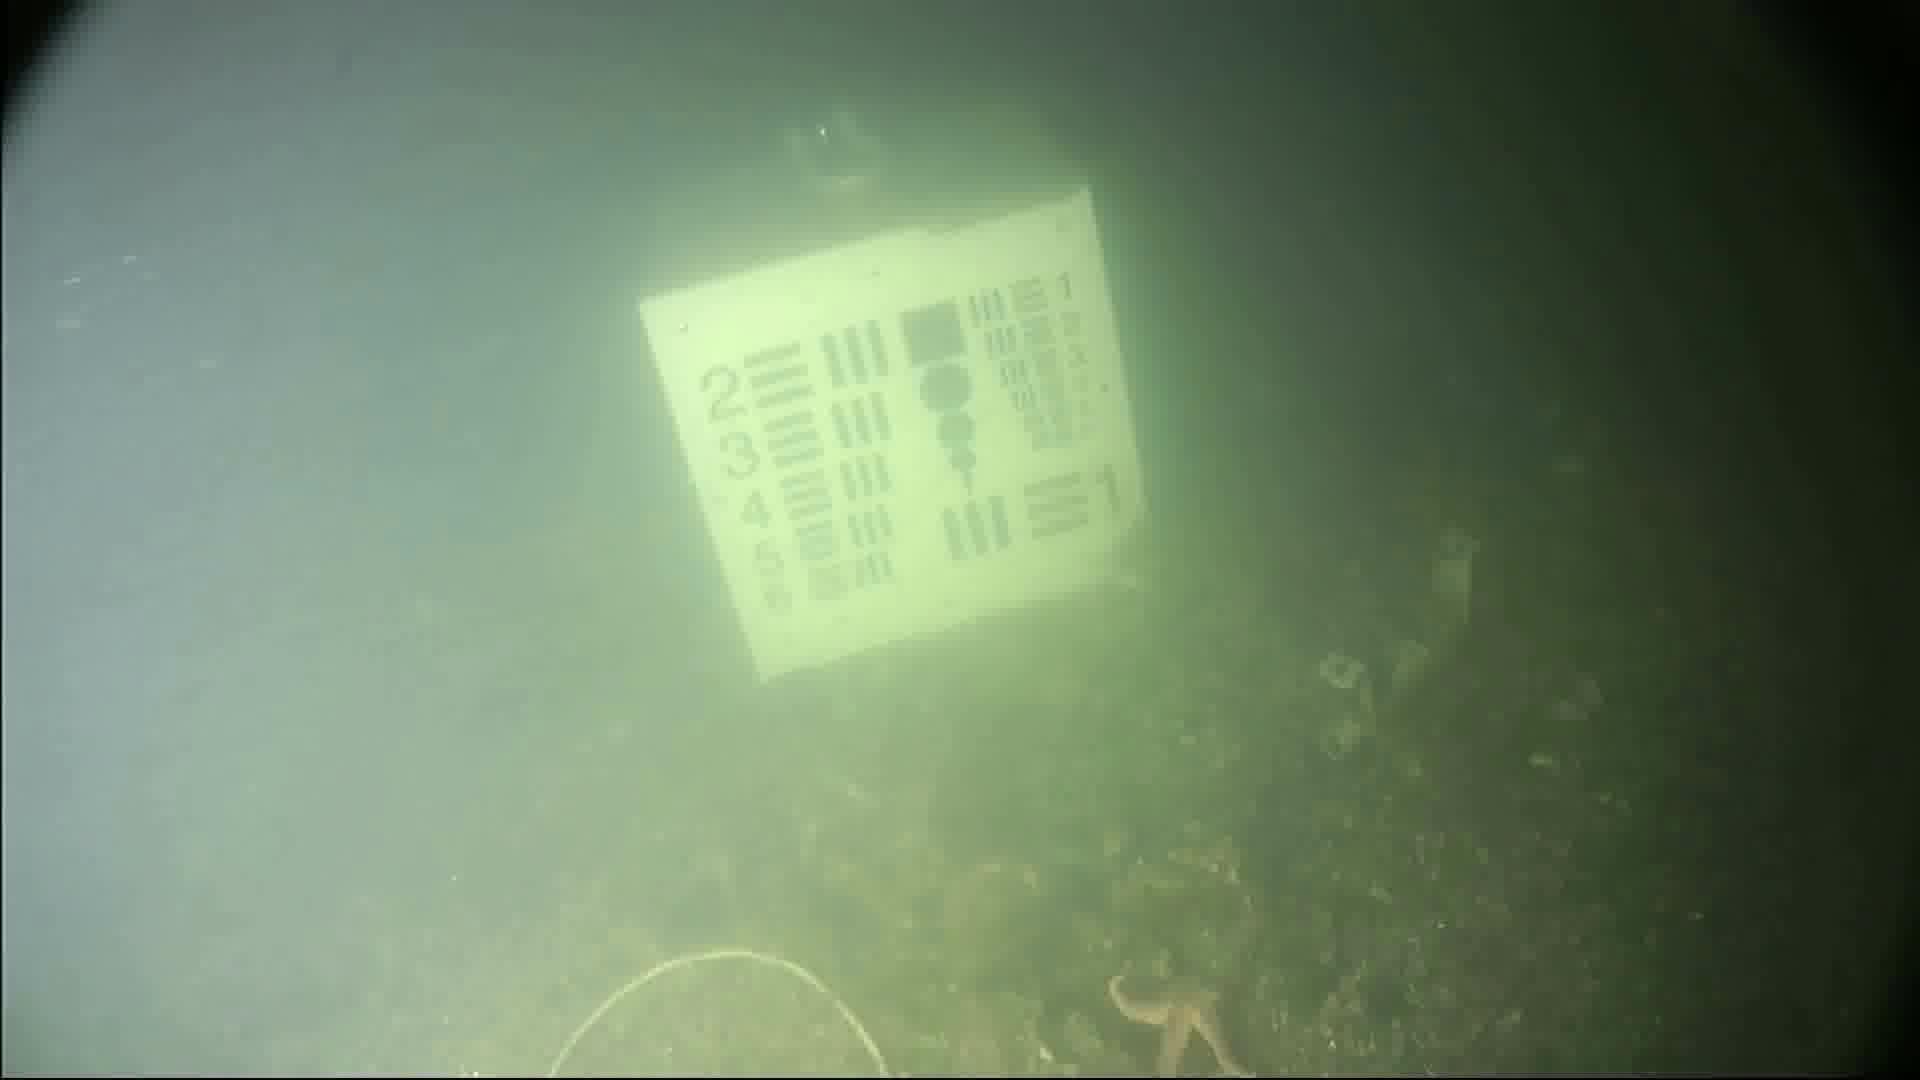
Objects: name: starfish